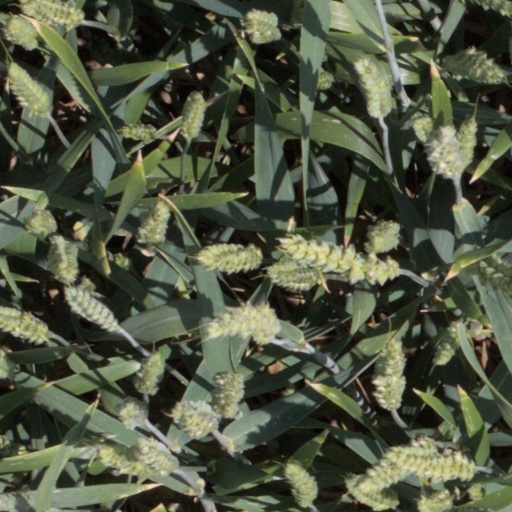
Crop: wheat